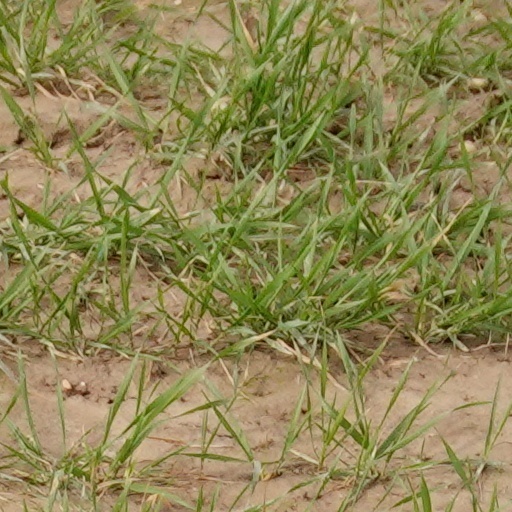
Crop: wheat